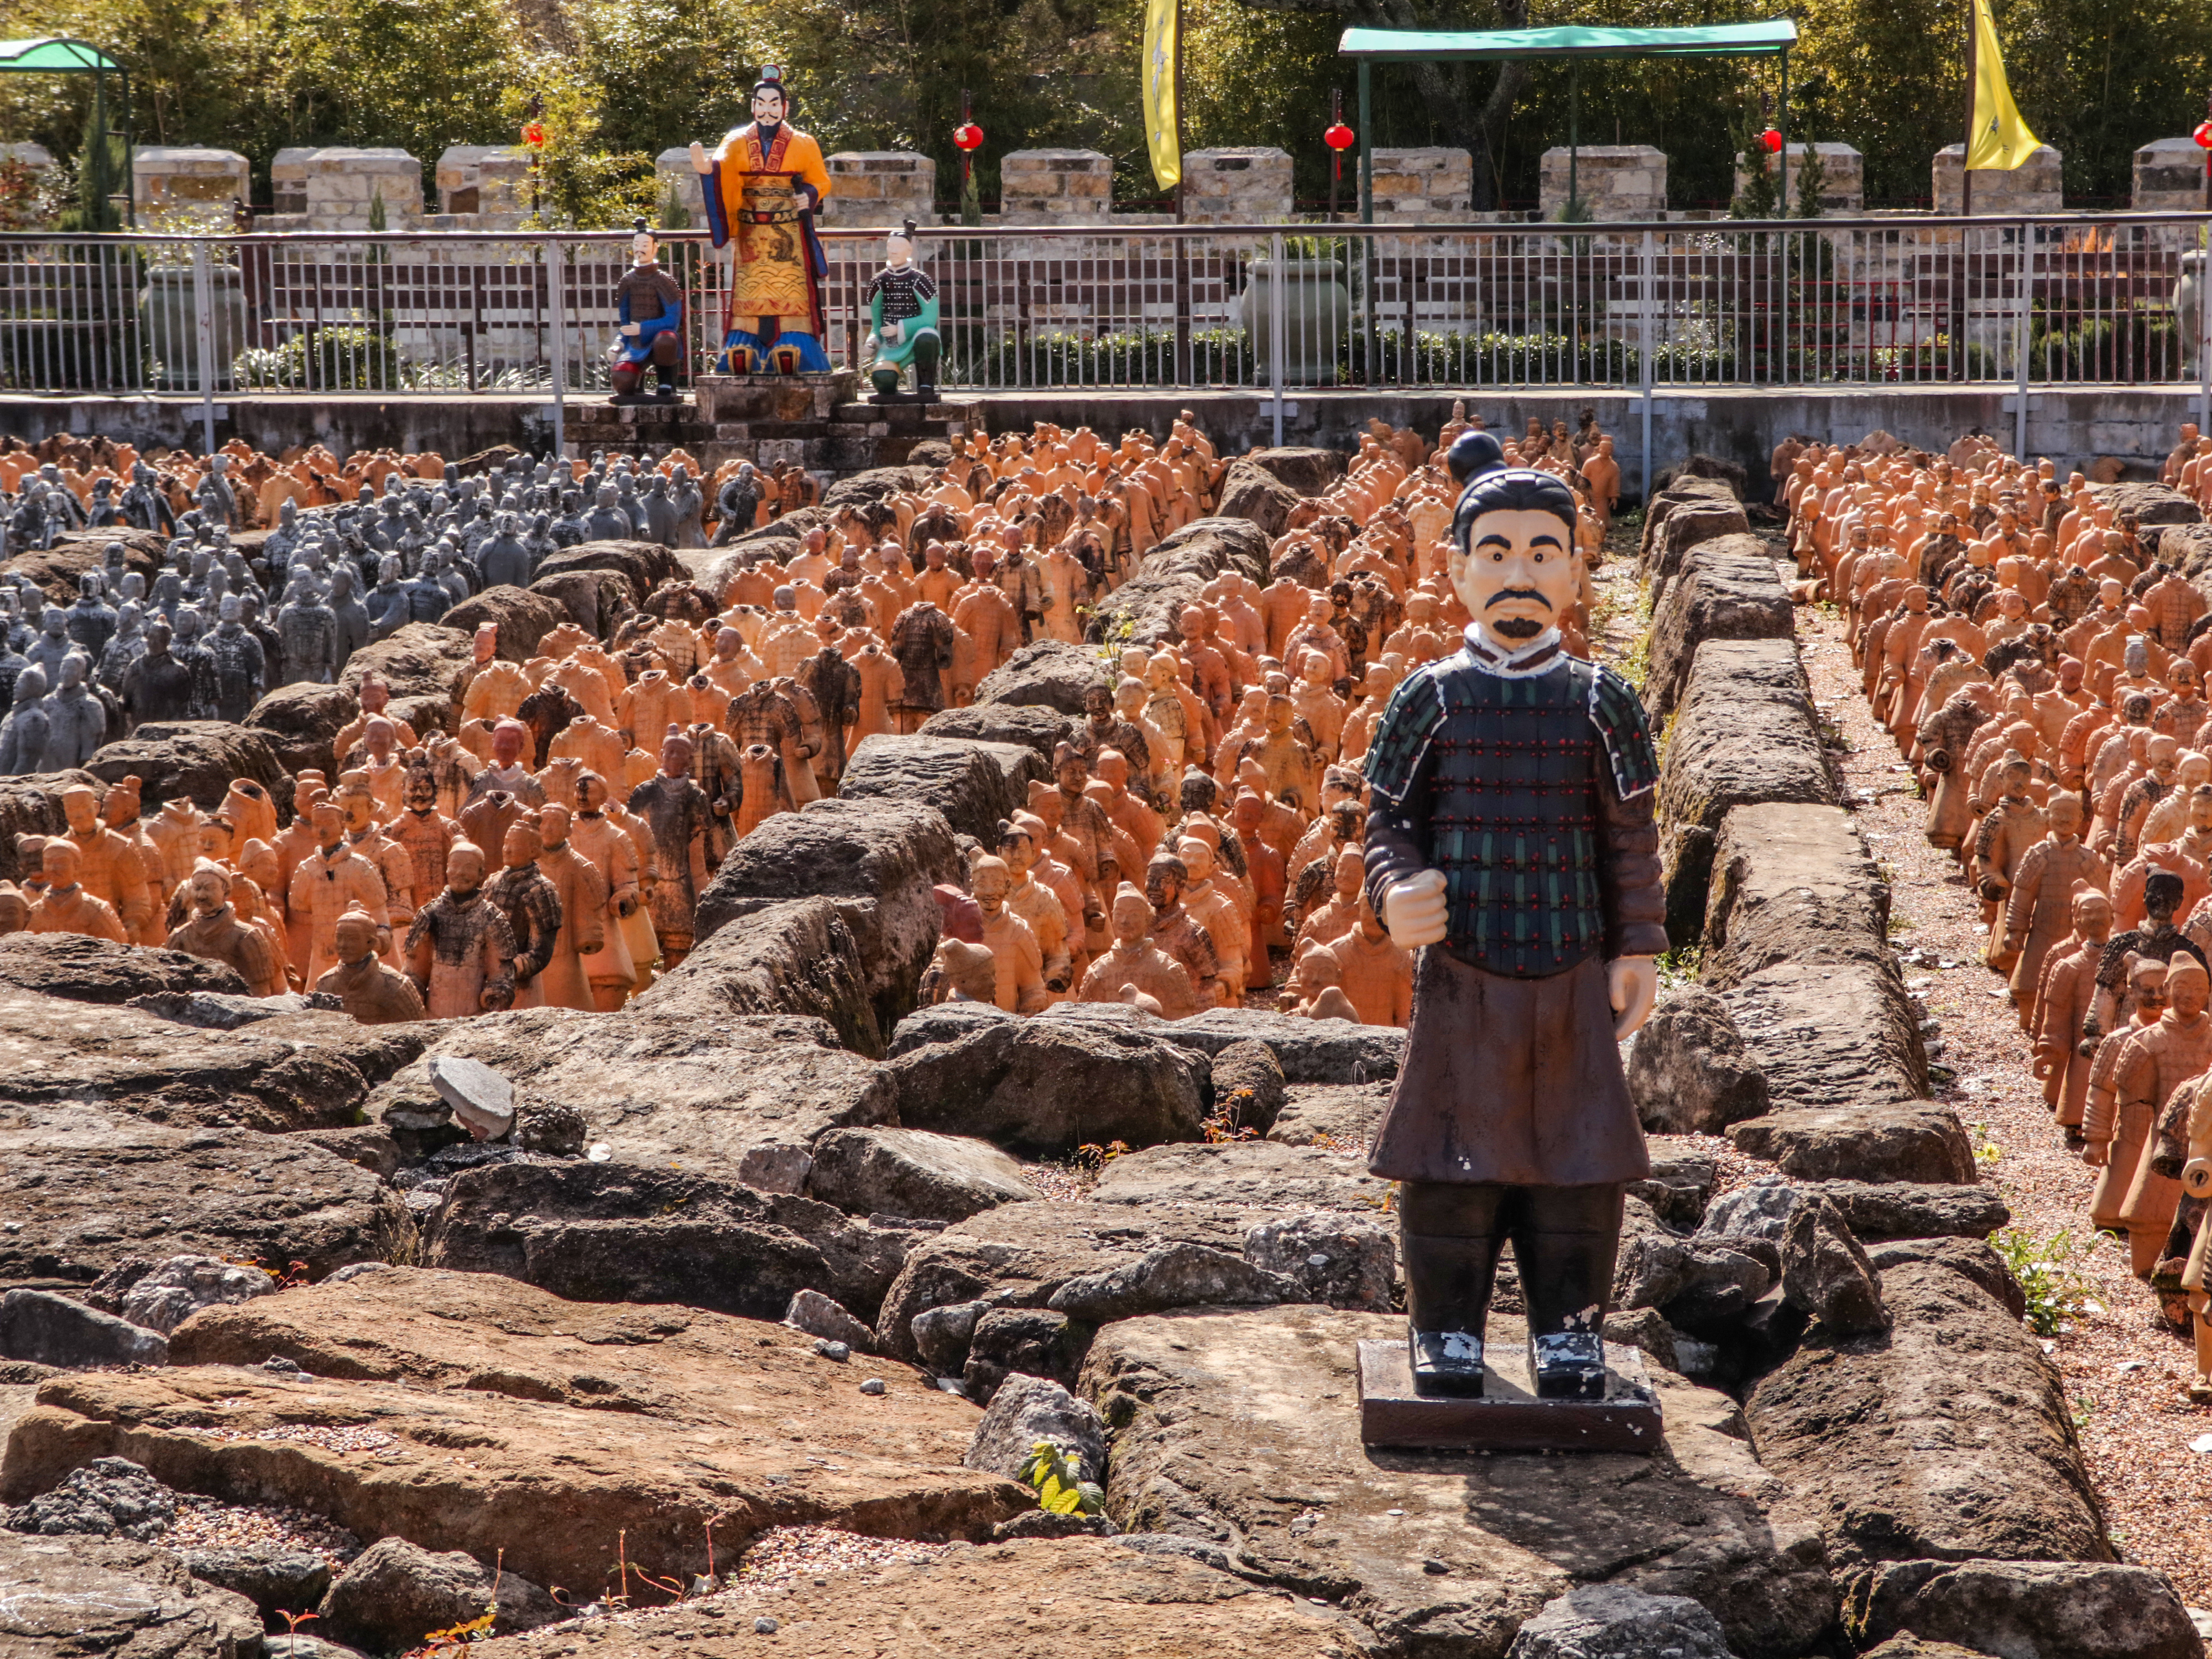
chinese, art, canon, xc10, soil, tree, adaptation, rock, geological phenomenon, tourism, plant, leisure